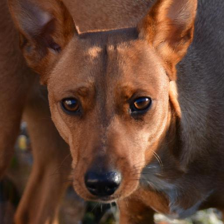
Label: animals